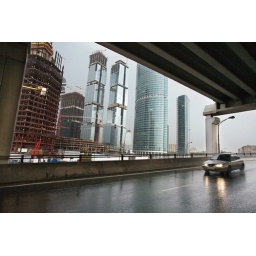
High-rise buildings under construction at background and autocar on highway at foreground. Shoot from skyway